Lester Martínez López

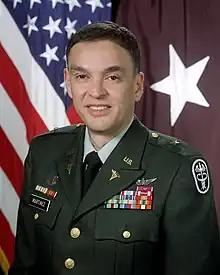
Lester Martínez López as a brigadier general

On March 22, 2002, Martínez López assumed the command of the U.S. Army Medical Research and Materiel Command. The command's research includes vaccines for dengue fever, anthrax and hepatitis; anti-virals for smallpox and countermeasures for environmental, biological and chemical hazards.